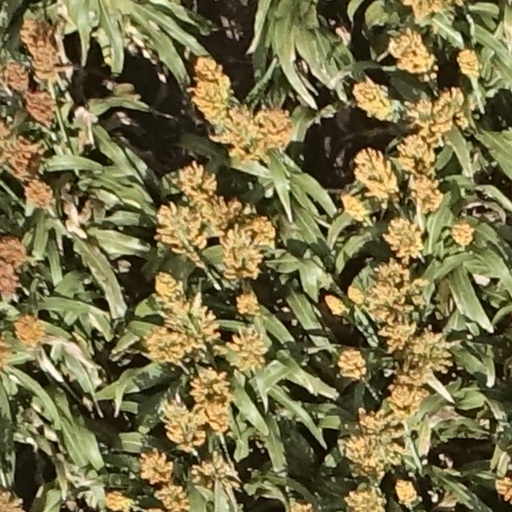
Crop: sorghum